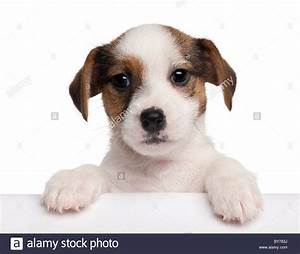
Label: cane